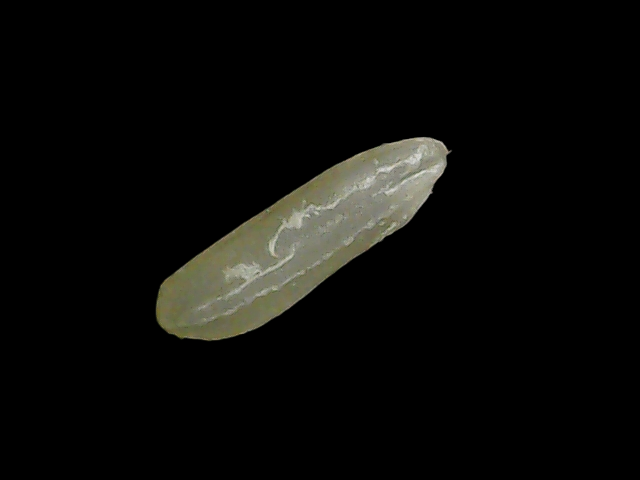
Rice variety: Binadhan19